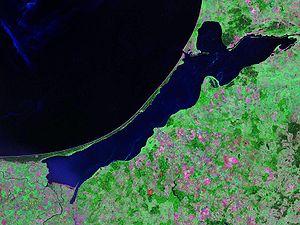
La presqu'île de la Vistule est un cordon littoral formant une très fine presqu'île qui sépare la baie de Gdańsk et la lagune de la Vistule. La presqu'île appartient du côté sud-ouest à la Pologne et du côté nord-est à la Russie.
Un cordon littoral est un terme vague du langage courant, qui recouvre toutes sortes d'accumulations sédimentaires meubles en bord de mer. Dans le langage géographique plus strict, ce terme désigne une forme linéaire très étroite et allongée d'accumulation de sédiments transportés par la dérive littorale et qui a la particularité d'être accrochée aux deux extrémités, séparant de la mer des aires basses. Caractéristique des milieux marins riches en disponibilité de sédiments, cette bande de terre composée de matériaux divers déposés par des courants marins peut prendre différentes formes qui ont en commun leur relief allongé peu marqué et leur nature alluvionnaire.